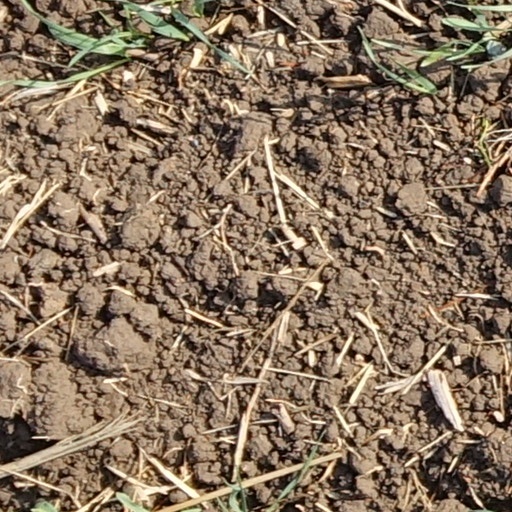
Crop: wheat